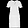
Label: Dress